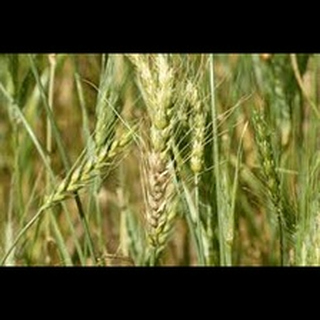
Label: wheat_fusarium_head_blight